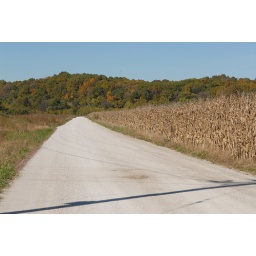
near the Katy Trail at Weldon Spring, this road leads to the boat ramp to the Missouri River